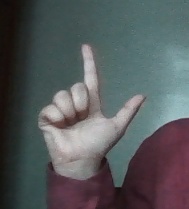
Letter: laam